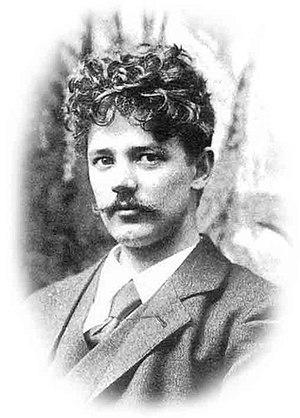
Edvard Johannes Eriksen, né le 10 mars 1876 à Copenhague et mort le 12 janvier 1959 dans la même ville, est un sculpteur islando-danois, principalement connu pour avoir sculpté La Petite Sirène en 1913.